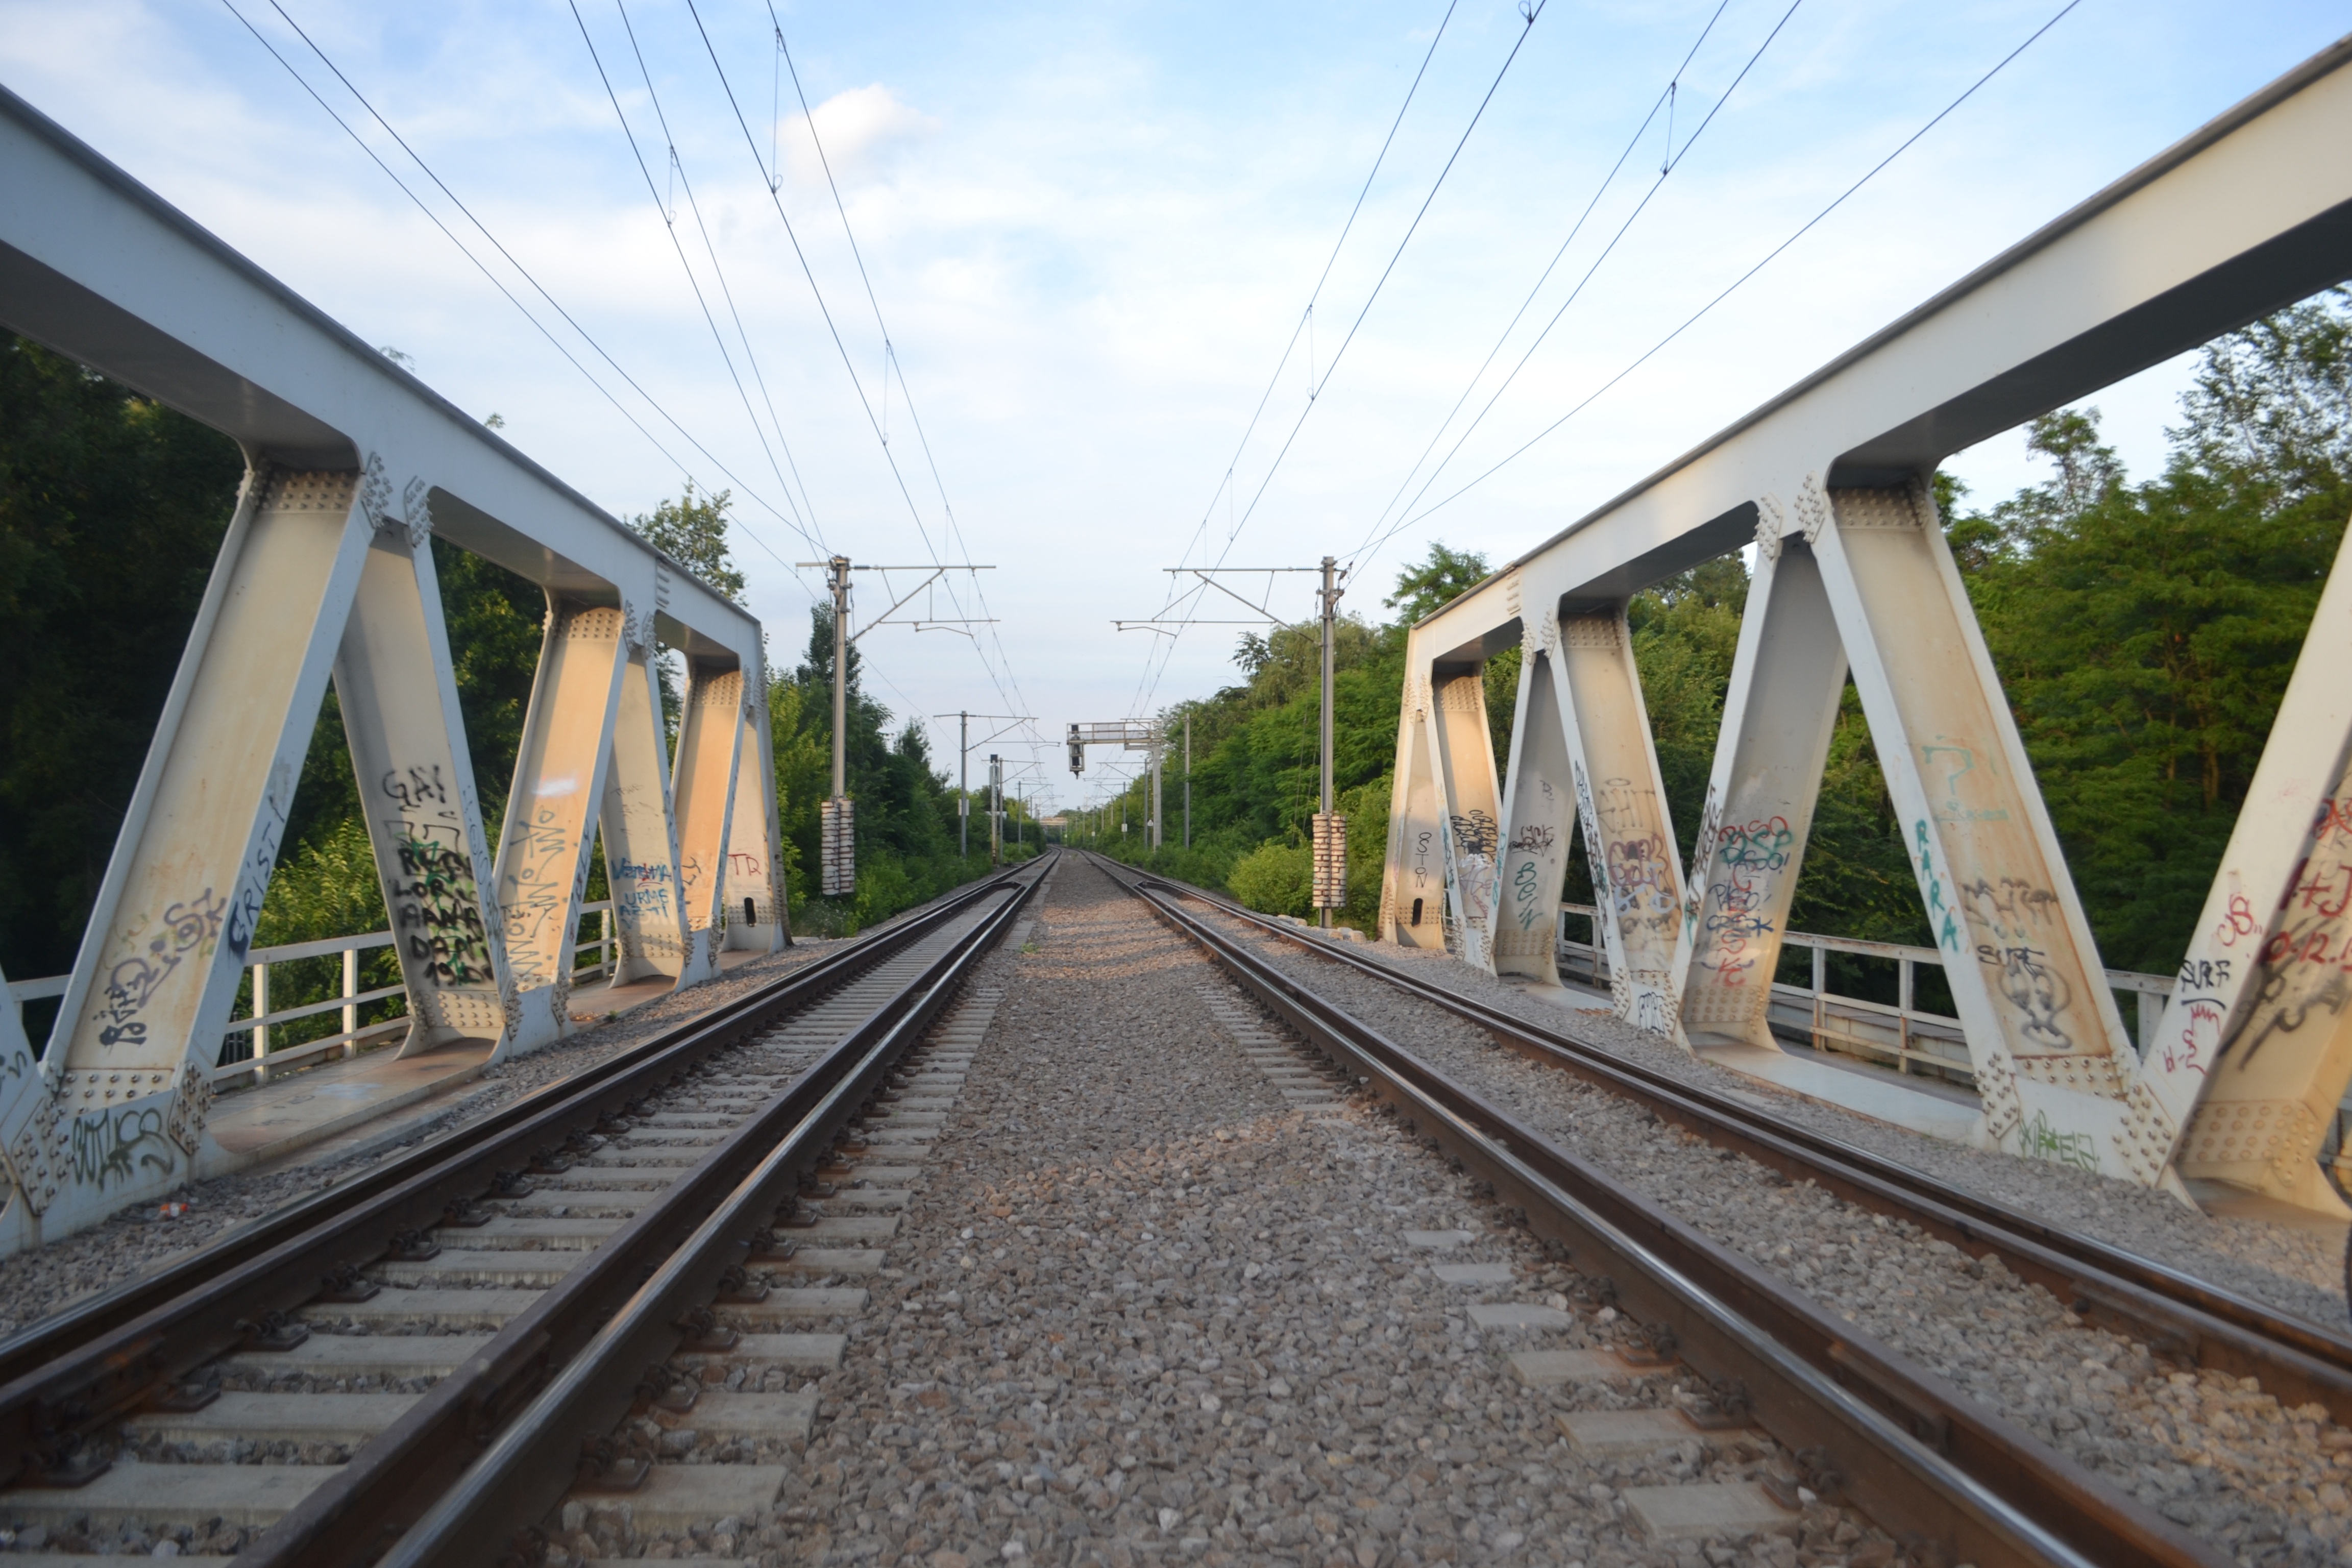
track, railway, bridge, train, overpass, transport, vehicle, park, train station, public transport, blue sky, romania, bucharest, rail transport, east europe, capital city of romania, tourism in bucharest, tourism in romania, residential area, rolling stock, metropolitan area, railroad car